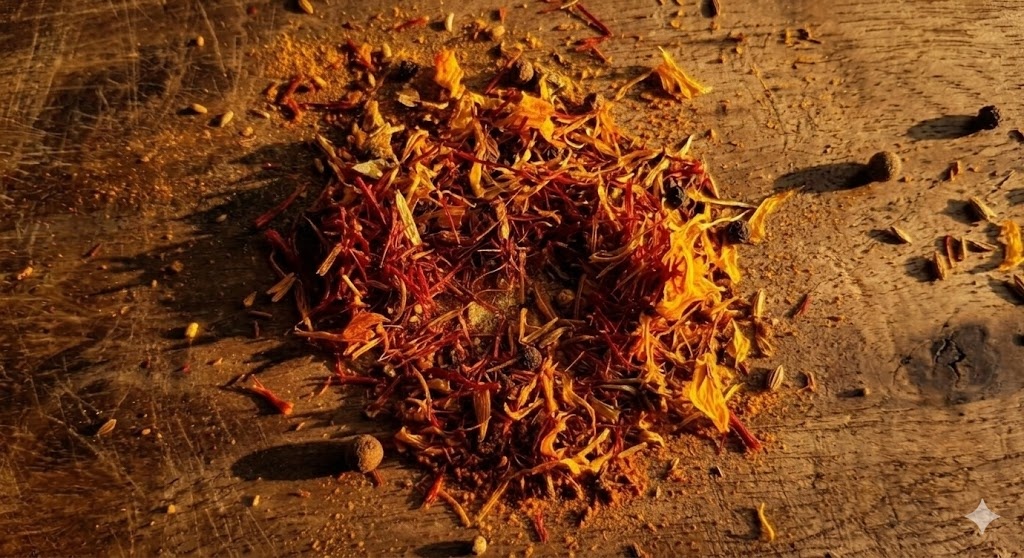
Saffron quality class: adulterated